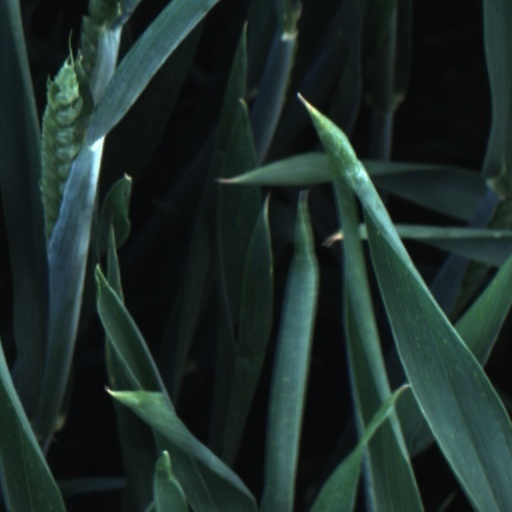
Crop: wheat